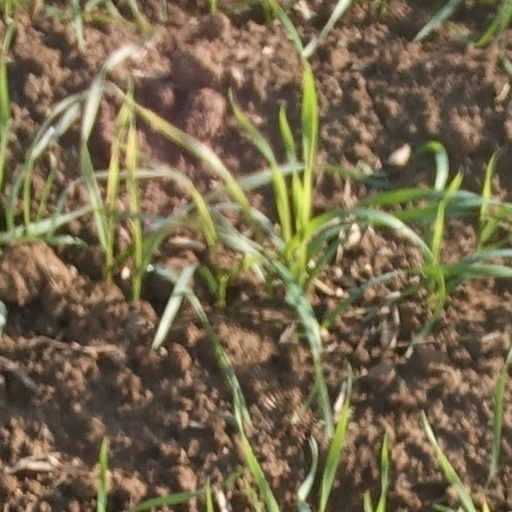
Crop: wheat